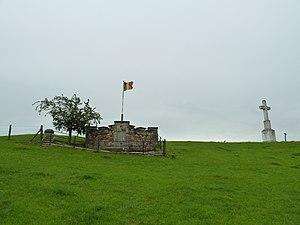
Croix de Charneux, Charneux, Herve, Belgique